Fyodor Glebov

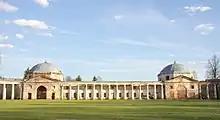
Photo of Glebov's Znamenskoye Rayok estate. The architect was Nikolay Lvov.

On July 2, 1769, Major General Glebov was again near Khotyn, and on August 29 of the same year, commanding five cavalry regiments, he participated in the defeat of the Turkish army led by Grand Vizier Ali Moldavanji Pasha. He was awarded the Order of Saint Anna after the victory. In 1770, under the command of Count Pyotr Rumyantsev, he commanded four infantry regiments and helped maintain communication with Russian troops in Podolia. On July 21, 1770, he participated in the defeat of the Turkish-Tatar army in the Battle of Kagul.